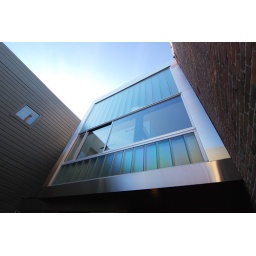
Newly completed IwamotoScott-designed house and courtyard behind Edwardian street-frontage building in North Beach neighborhood, San Francisco.